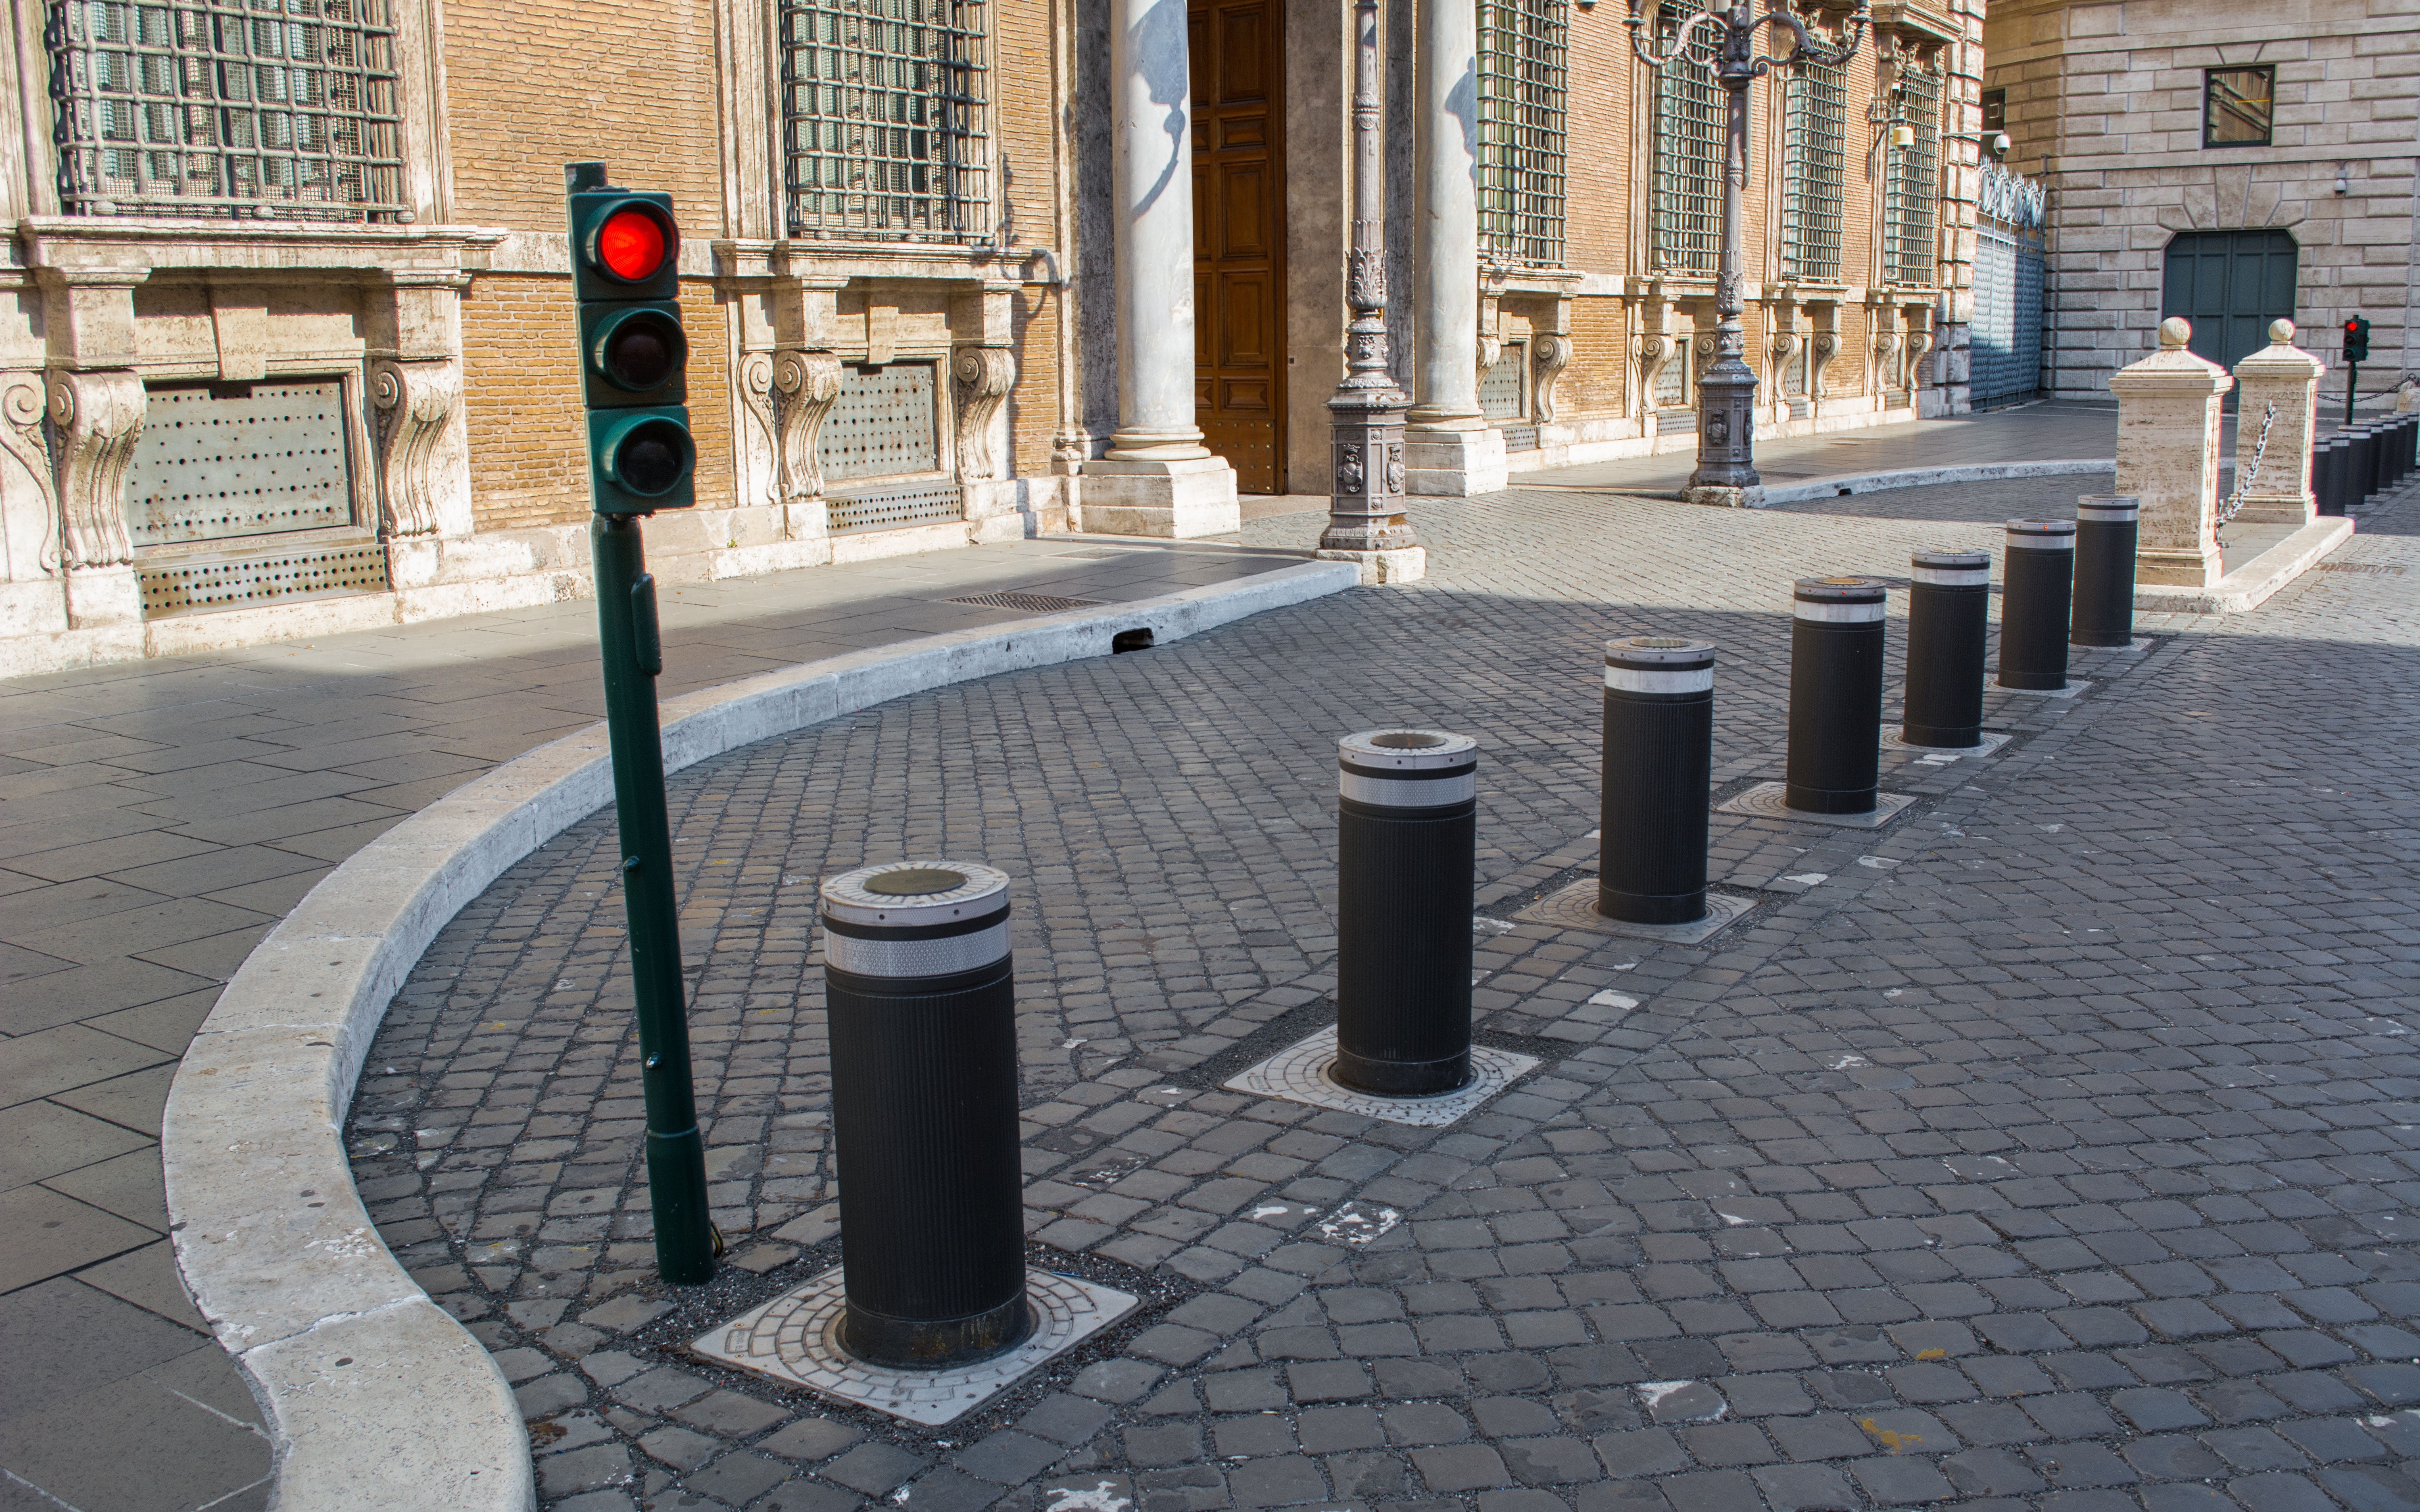
structure, traffic, street, sidewalk, city, walkway, column, plaza, italy, memorial, rome, stop, bollard, bollards, red light, no entry, flooring, no parking, road surface, outdoor structure